William H. Horsfall

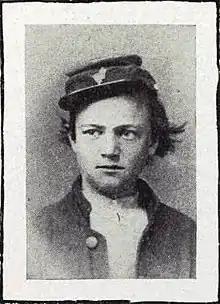

William H. Horsfall (March 3, 1847 – October 22, 1922) was one of the youngest men to receive the Medal of Honor during the American Civil War. He was born in 1847, in Newport, Kentucky. He enlisted as a drummer in Company G, 1st Kentucky Volunteer Infantry, on December 31, 1861, at age 14. Horsfall performed his act of heroism as a 15-year-old drummer in Co. G, 1st Kentucky Infantry. The medal was awarded for saving the life of a wounded officer during the Siege of Corinth on May 21, 1862.